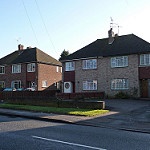
Label: buildings